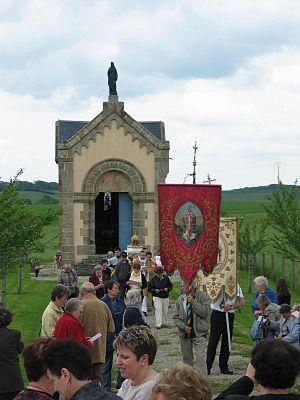
Pélérinage de Sainte Menne en mai sur la commune de Puzieux.
Puzieux est une commune française située dans le département des Vosges en région Grand Est.
"Menne est une sainte martyre chrétienne honorée en Lorraine. Elle figure parmi les premiers chrétiens connus du diocèse de Toul, en Belgica prima. Cette religieuse serait morte le 3 octobre 362 au lieu-dit Fontenet, pendant les persécutions de l'empereur Julien. C'est là qu'une chapelle lui est consacrée et conserve des reliques de la Sainte. À Poussay, lieu d'une ancienne abbaye dans le canton de Mirecourt dont elle fut la patronne, ""l'arbre de Sainte Menne"" demeure le symbole de son histoire.